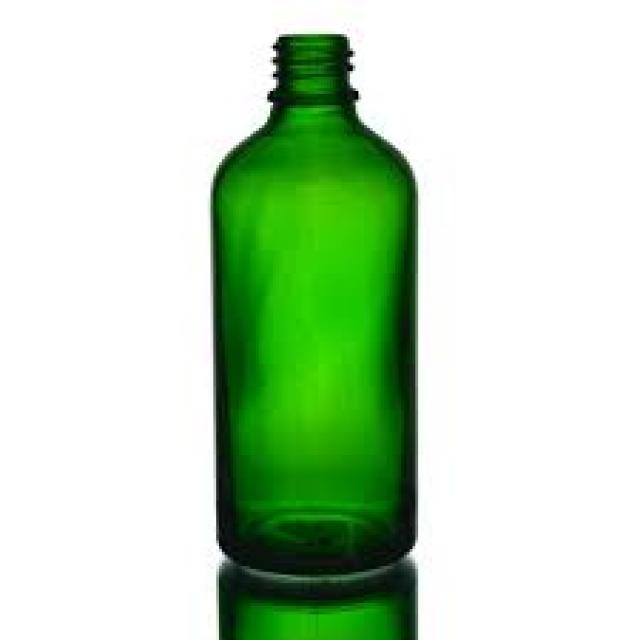
Label: Glass